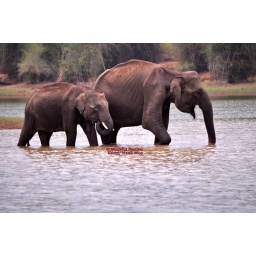
Both mom and son were in a very playful mood and were just enjoying the water